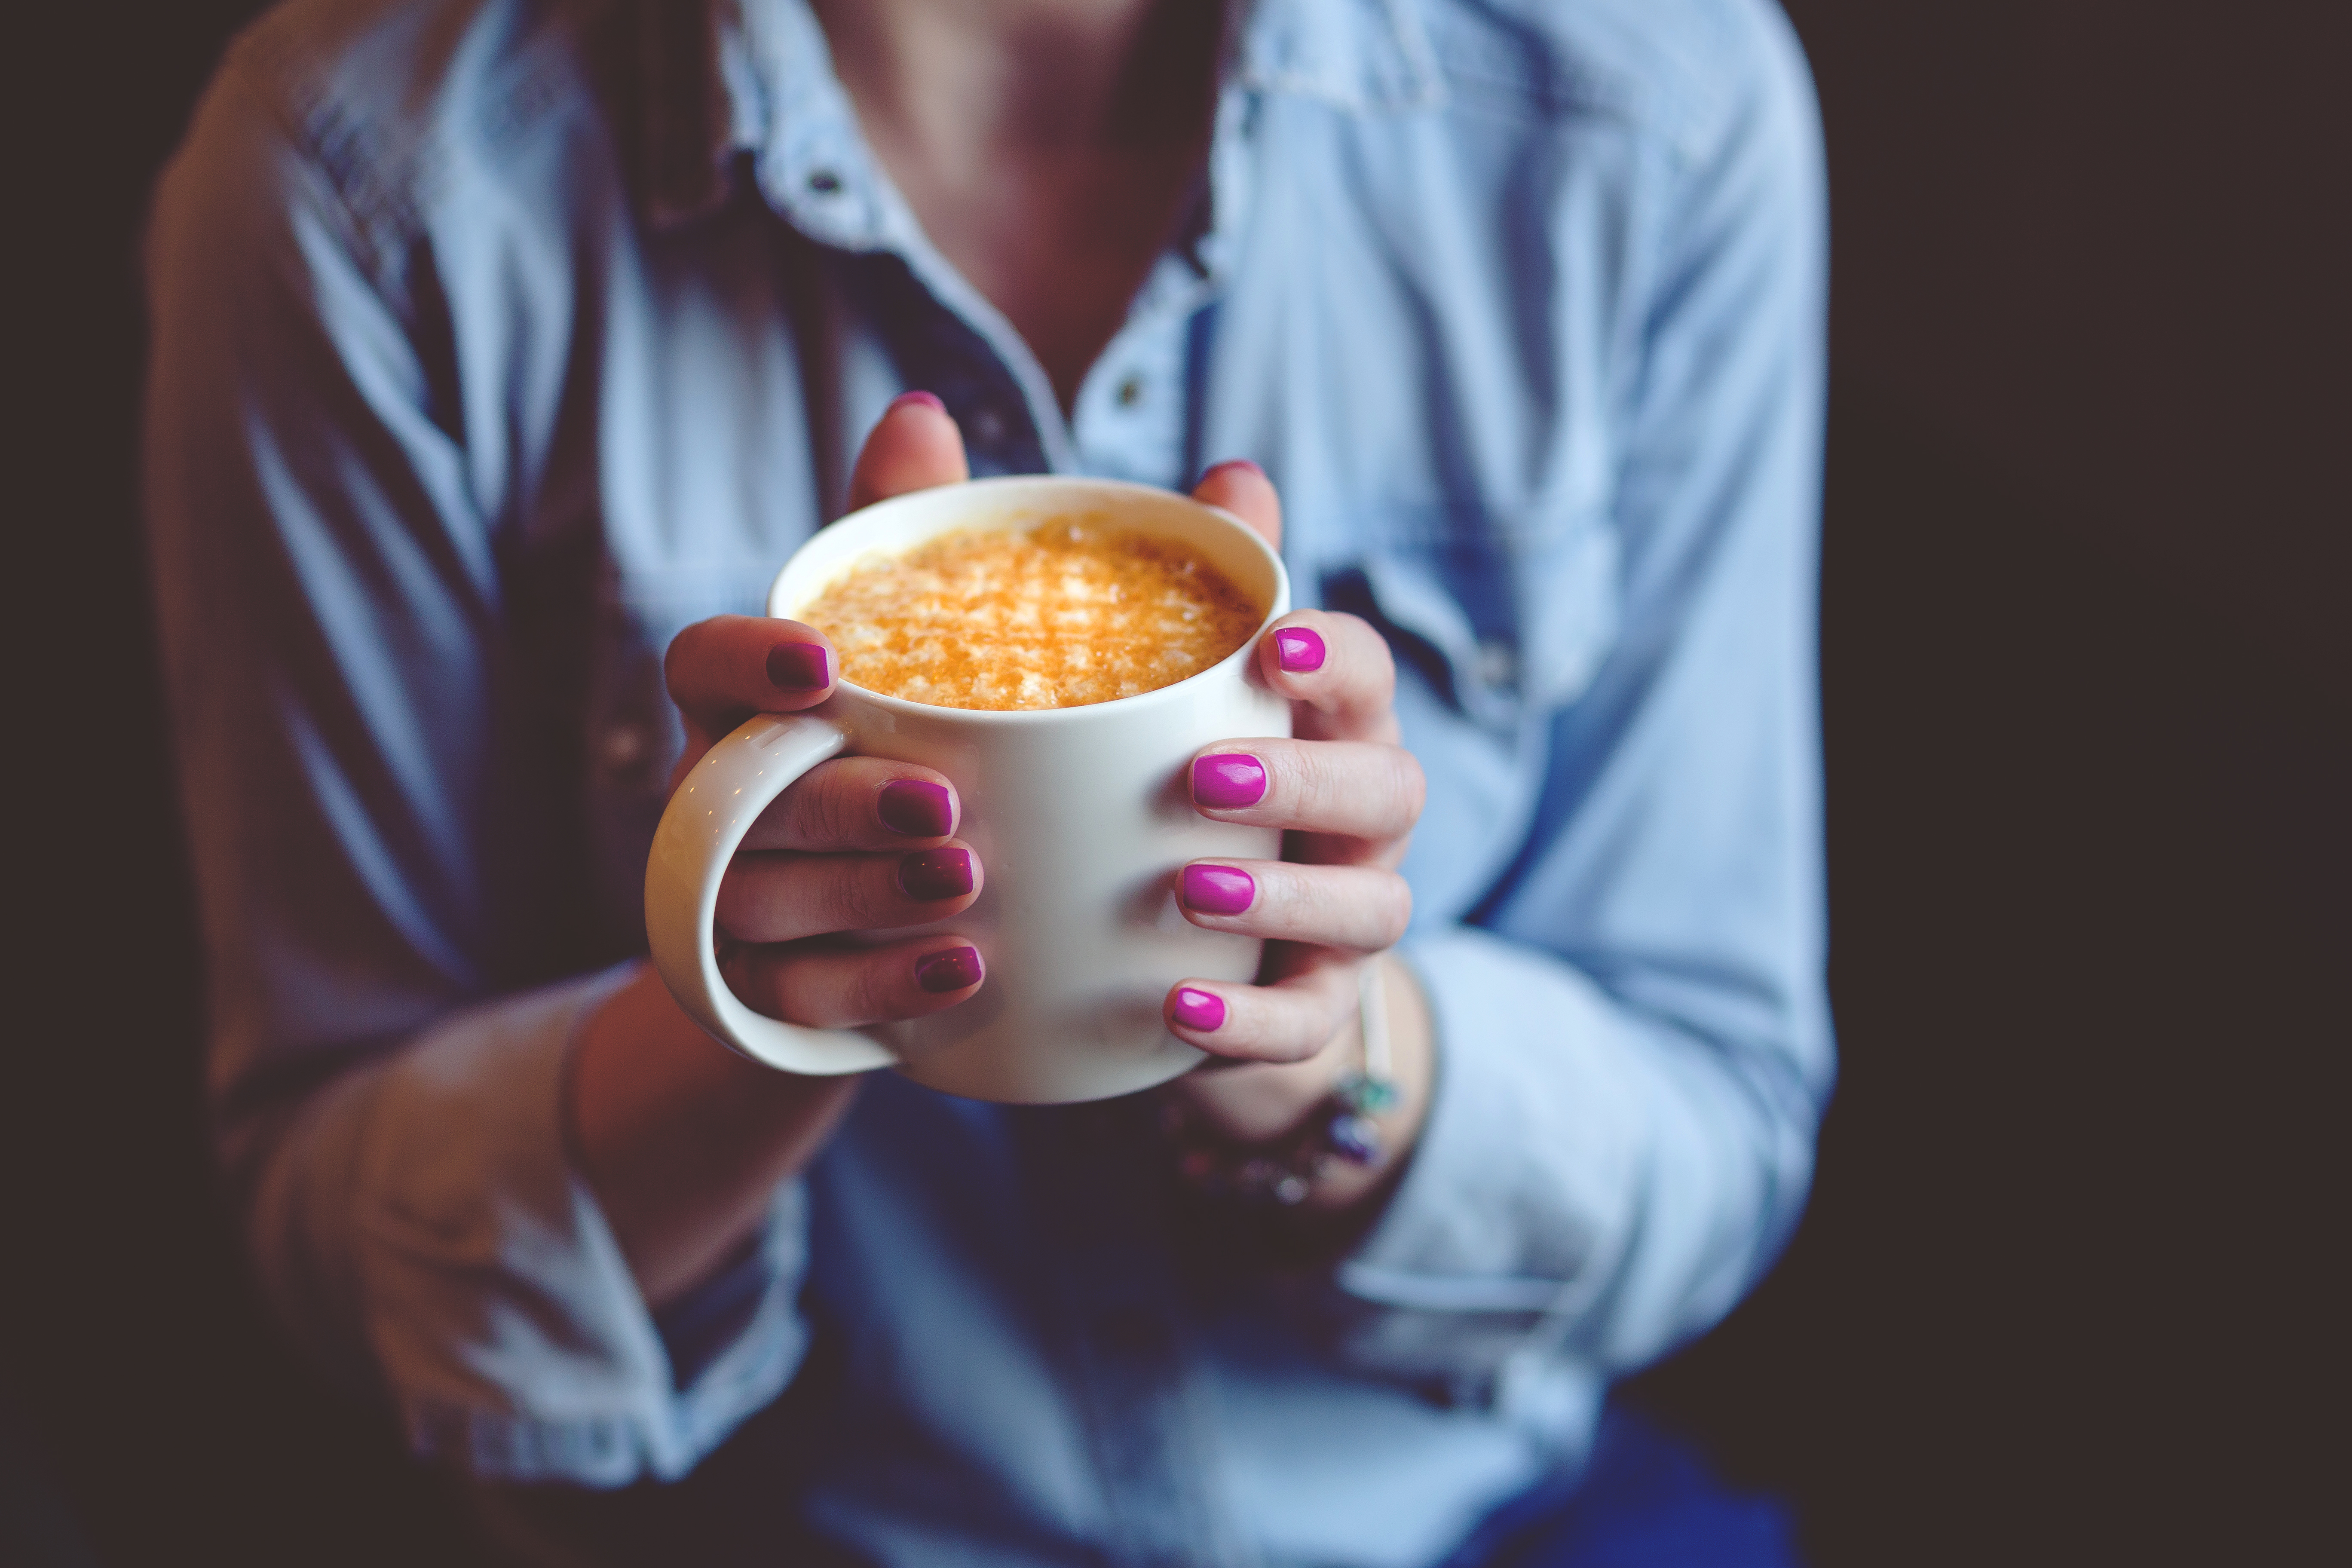
person, cafe, coffee, female, cup, latte, food, drink, mug, eating, nose, hands, nails, sweetness, sense, human action